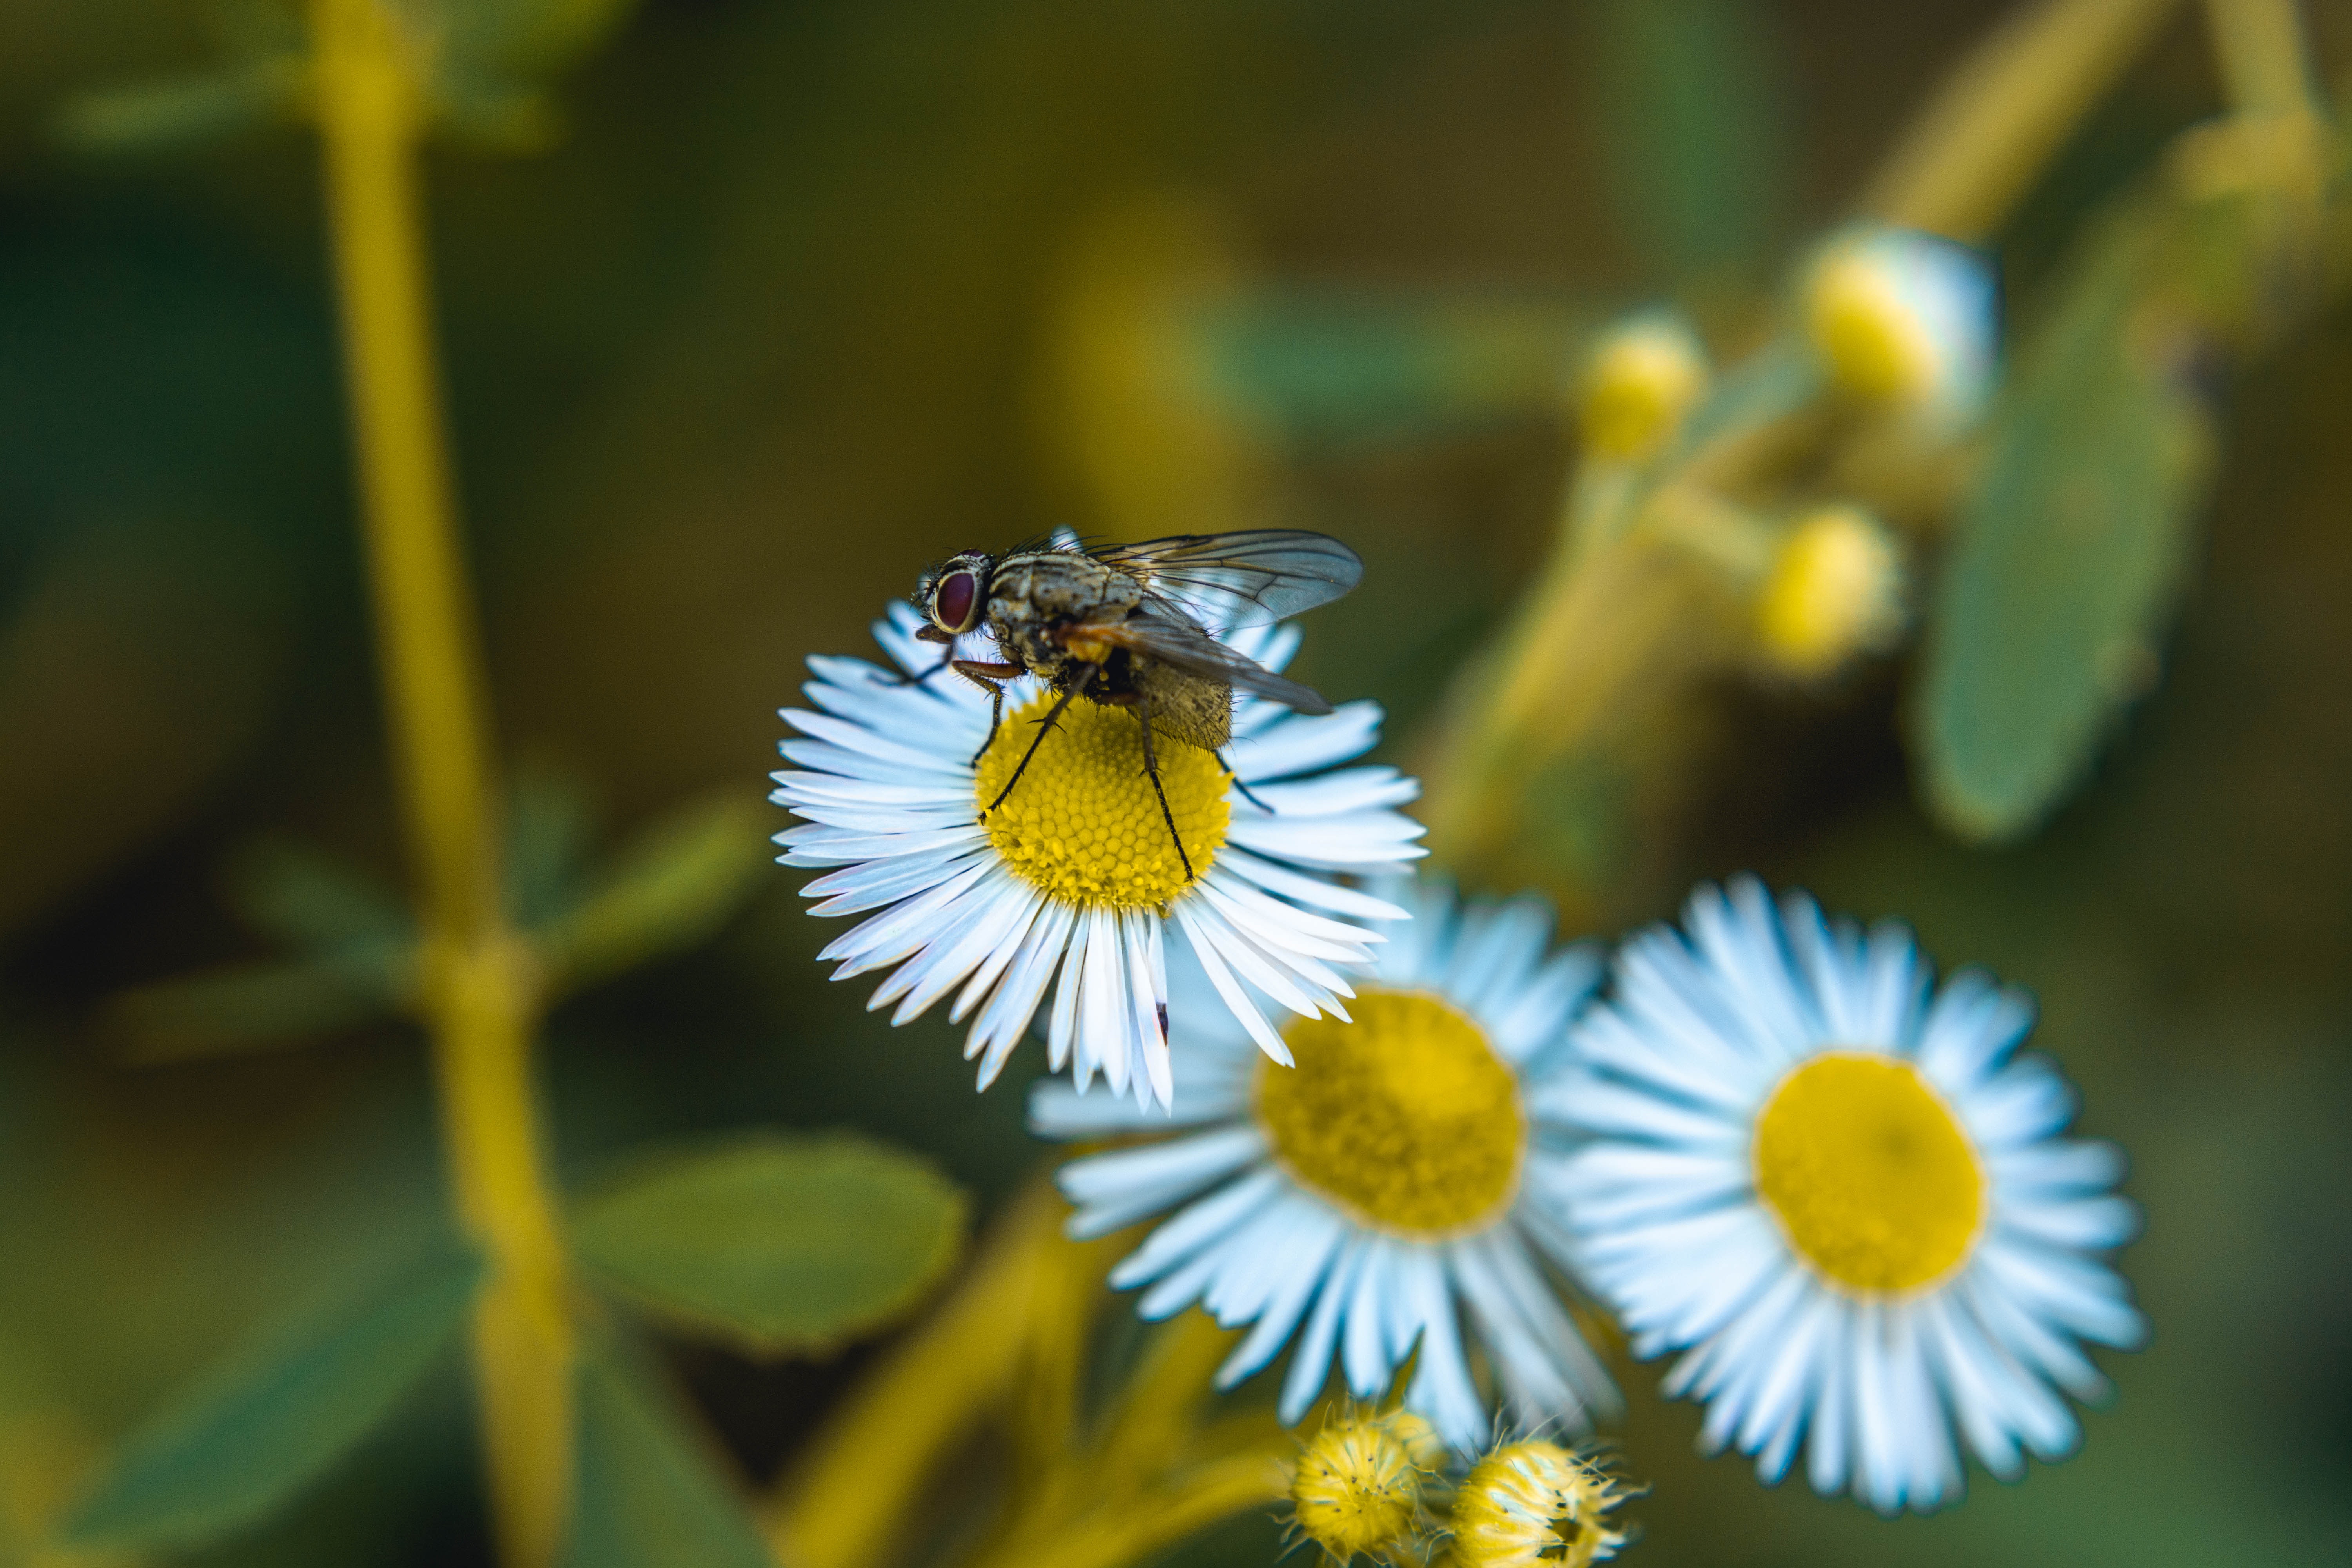
honeybee, flower, bee, insect, membrane winged insect, pollen, plant, yellow, pollinator, hoverfly, pest, macro photography, nectar, Sweet scabious, wildflower, close up, invertebrate, spring, flowering plant, aster, tachinidae, bumblebee, fly, Megachilidae, wasp, daisy family, oxeye daisy, petal, chamomile, daisy, plant stem